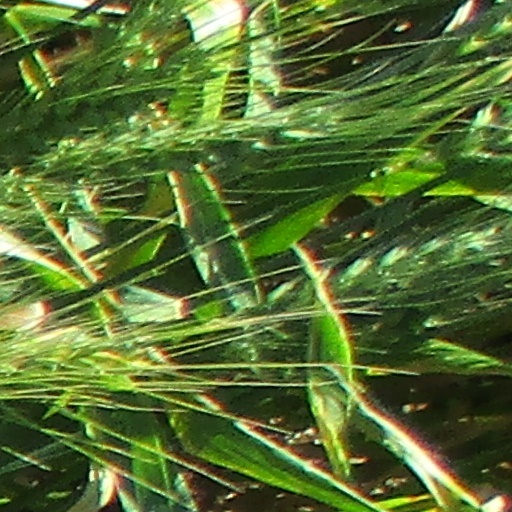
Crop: wheat